Chambers Street–World Trade Center/Park Place/Cortlandt Street station

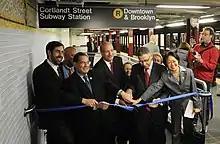
Ribbon cutting for the reopening of the southbound BMT platform

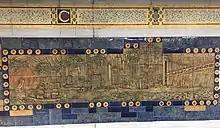
Tile work on BMT platform includes ships of sail and diesel, the Twin Towers of the original World Trade Center, Lower Manhattan skyline, and the never realized Brooklyn-Battery Bridge.

The Cortlandt Street station on the Brooklyn–Manhattan Transit Corporation (BMT)'s Broadway Line opened on January 5, 1918. The station's platforms originally could only fit six cars. In 1926, the New York City Board of Transportation received bids for the lengthening of platforms at nine stations on the Broadway Line, including the Cortlandt Street station, to accommodate eight-car trains. Edwards & Flood submitted a low bid of $101,775 for the project. The platform-lengthening project was completed in 1927, bringing the length of the platforms to . The city government took over the BMT's operations on June 1, 1940.